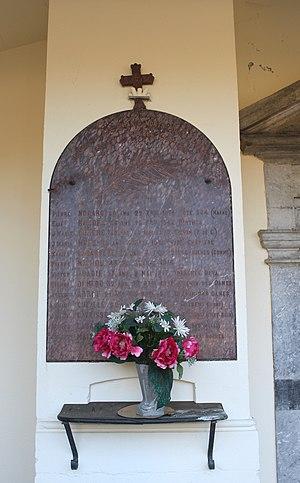
Monument aux morts de Juncalas (Hautes-Pyrénées)
Juncalas est une commune française située dans le département des Hautes-Pyrénées, en région Occitanie.